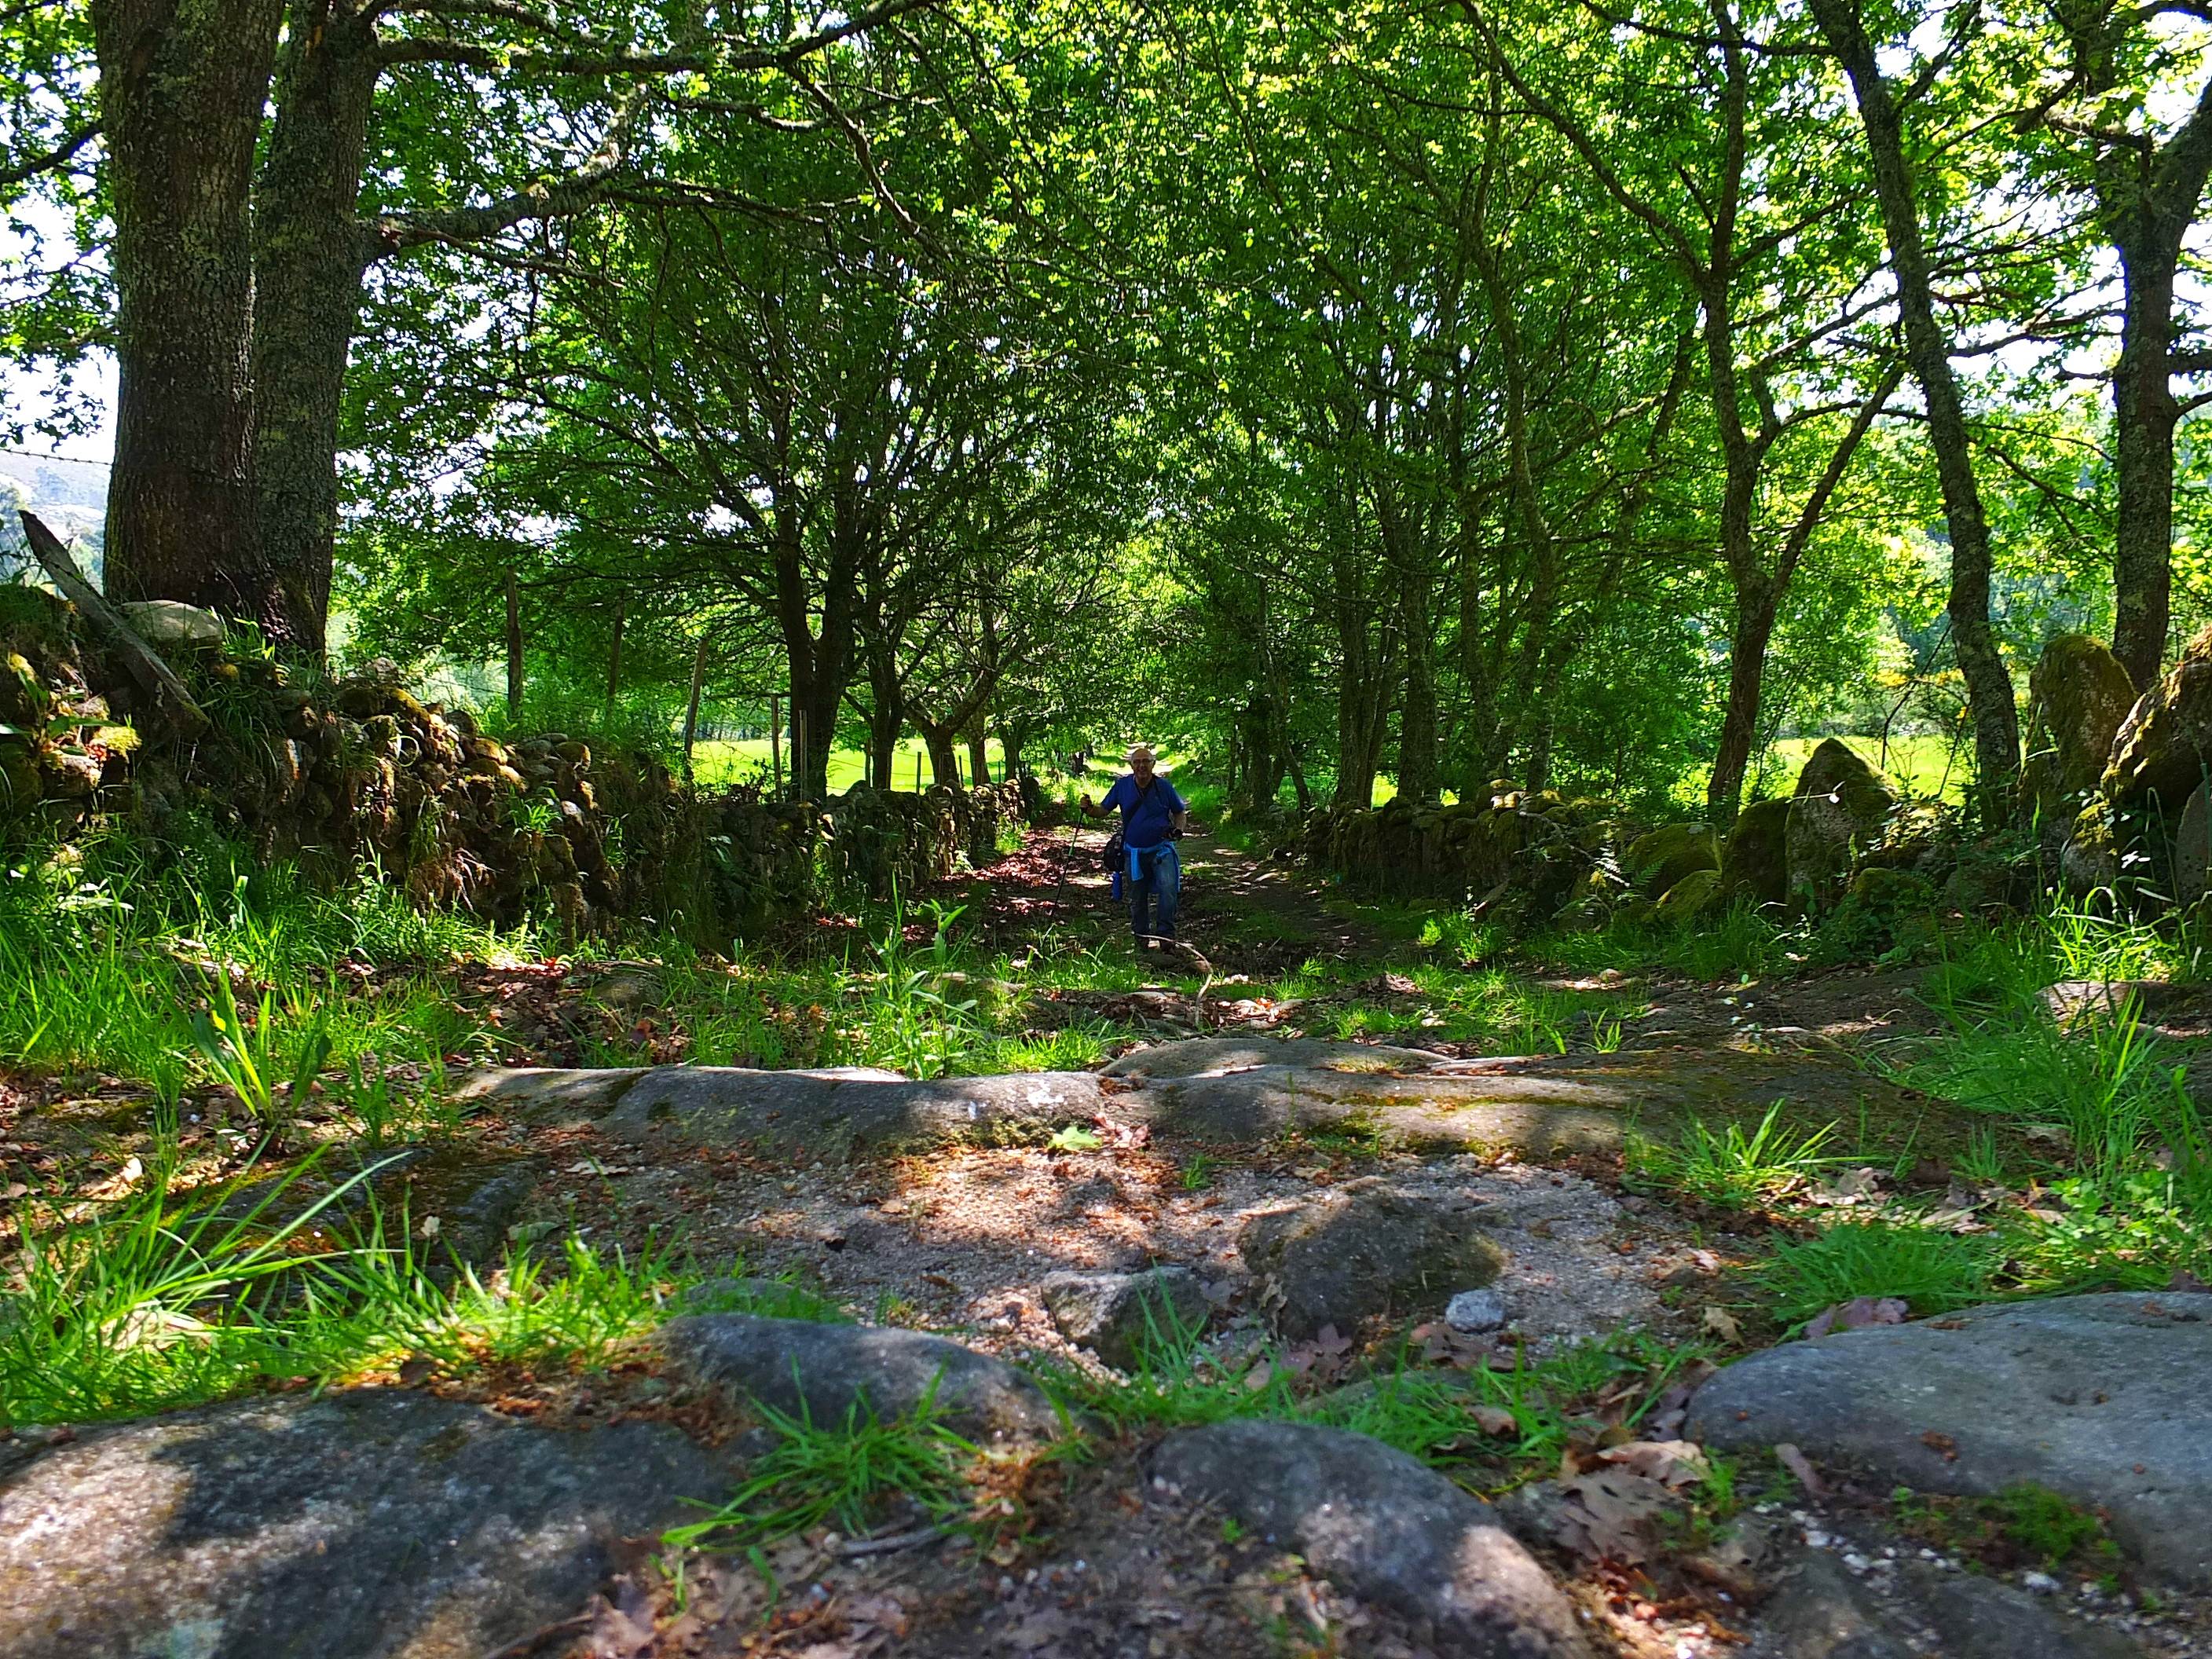
tree, forest, trail, stream, jungle, garden, wetland, galicia, pontevedra, woodland, habitat, ecosystem, espana, pontevedragaliciaespa a, sendeirodaspontesdol rez, natural environment